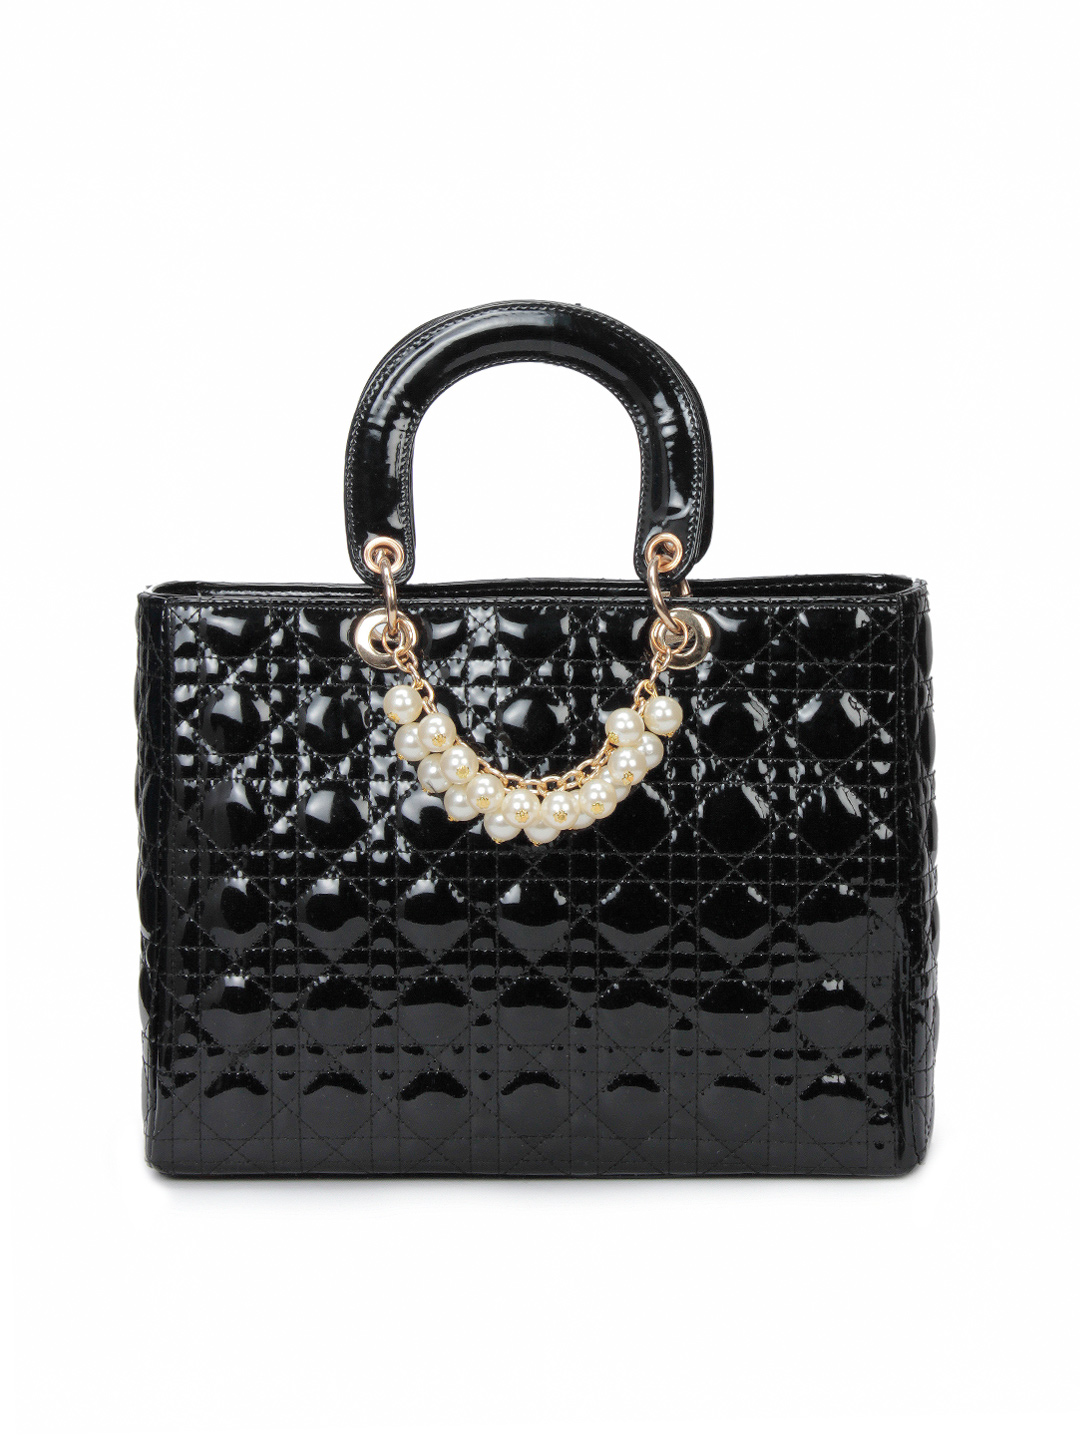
Lino Perros Women Leatherette Black Handbag
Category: Accessories / Bags / Handbags
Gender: Women
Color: Black
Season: Summer 2012
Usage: Casual